Hokitika Savings Bank building

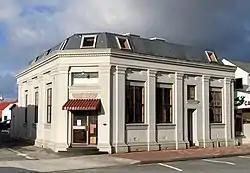
Hokitika Savings Bank building in 2020

The Hokitika Savings Bank building is a former bank building in Hokitika, on the West Coast of New Zealand's South Island. Completed in 1927, the building was granted historic place category 2 status by Heritage New Zealand in 1989.